Steinfeld Abbey

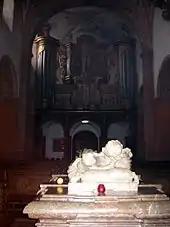
Tomb of Hermann Joseph (note the apple), with the König-Orgel in the background

The basilica contains the tomb of Hermann Joseph of Steinfeld, a popular Premonstratensian saint, situated in the middle of the church and covered with a slab and a recumbent figure of alabaster, carved in 1732. This has become a pilgrimage destination. By custom apples are left here, in reference to a legend that Hermann once offered an apple to the Christ Child in the arms of the Madonna in the church of St. Maria im Kapitol at Cologne - who took it.